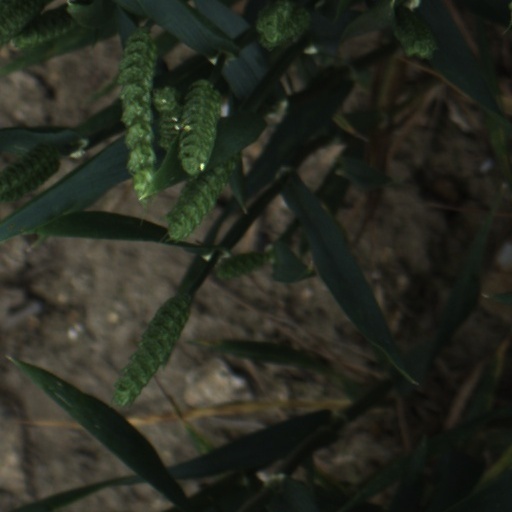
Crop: wheat